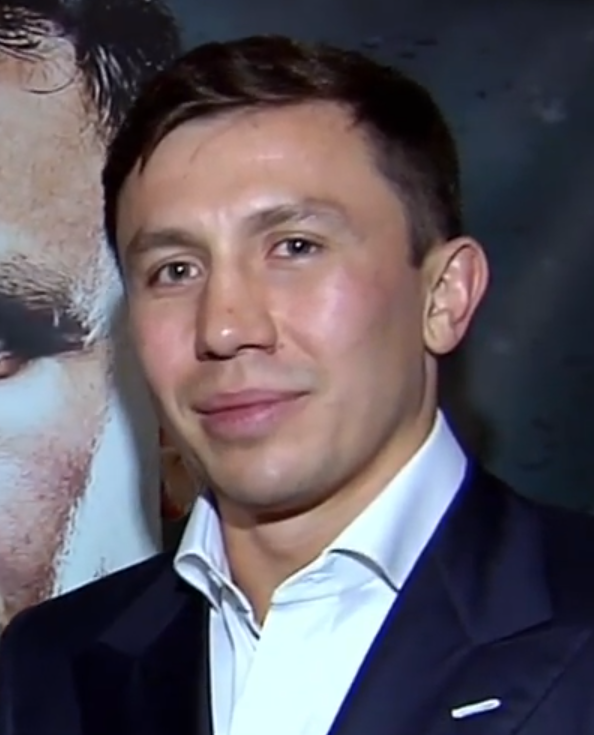
เกนนาดี โกลอฟกิน

| name = เกนนาดี โกลอฟกิน
| image = Gennady Golovkin (KAZ) 2017.png
| caption = โกลอฟกิน ใน พ.ศ. 2560
| realname = เกนนาดี เกนนาเดียวิช โกลอฟกิน
| nationality = คาซัคสถาน
| nickname = GGG
| weight = มิดเดิลเวท
| height = 179 เซนติเมตร
| reach = 178 เซนติเมตร
| birth_place = คาราฆันเดอ, สาธารณรัฐสังคมนิยมโซเวียตคาซัค, สหภาพโซเวียต
| style = ดั้งเดิม
| total = 44
| wins = 42
| KO = 37
| losses = 1
| draws = 1
MedalCountry |
เกนนาดี เกนนาเดียวิช โกลอฟกิน (อักษรซีริลลิก|ซีริลลิก :Генна́дий Генна́дьевич Голо́вкин) หรือ เกนนาดี นักมวยสากลชาวคาซัคสถาน แชมป์โลกมวยสากลรุ่นมิดเดิลเวท 2 สมัย เคยถูกจัดอันดับเป็นนักมวยดีที่สุดในโลกเมื่อเทียบปอนด์ต่อปอนด์ ในเดือนกันยายน พ.ศ. 2560 ถึงกันยายน พ.ศ. 2561 โดยนิตยสารเดอะริง ปัจจุบันเป็นแชมป์โลก IBF IBO, และ WBA (ซูเปอร์แชมป์)​ รุ่นมิดเดิลเวท
==ประวัติ==
==เกียรติประวัติ==
*แชมป์เงา WBO รุ่นมิดเดิลเวท (2552)
**ชิง, 11 กรกฎาคม 2552 ชนะทีเคโอยก 2 ฌอง แอนเดซอน กาวัลยู () ที่ เนือร์บวร์คริง, เนือร์บวร์ค, ประเทศเยอรมนี
*แชมป์เฉพาะกาล WBA รุ่นมิดเดิลเวท (2553)
**ชิง, 14 สิงหาคม 2553 ชนะทีเคโอยก 1 มิลตัน นุญเญซ () ที่โรเบร์โตดูรันอาเรนา, ปานามาซิตี, ประเทศปานามา
***ได้รับแต่งตั้งจาก WBA เป็นแชมป์โลก 15 ตุลาคม 2553
*แชมป์โลก WBA รุ่นมิดเดิลเวท (2553-2557)
** ป้องกันครั้งที่ 1, 16 ธันวาคม 2553 ชนะน็อกยก 3 นิลสัน ฮูลิโอ ตาเปีย () ที่ศูนย์เทนนิสแห่งชาติเดาเลต, อัสตานา, ประเทศคาซัคสถาน
**ป้องกันครั้งที่ 2, 17 มิถุนายน 2554 ชนะทีเคโอยก 10 กัสซิม อูมา () ที่โรเบร์โตดูรันอาเรนา, ปานามาซิตี, ประเทศปานามา
** ป้องกันครั้งที่ 3 และชิงแชมป์โลก IBO ในรุ่นเดียวกัน, 9 ธันวาคม 2554 ชนะน็อกยก 1 ลาฮวน ไซมอน () ที่โรงแรมอินเทอร์คอนติเนทัลบัลซัล, ดึสเซิลดอร์ฟ, ประเทศเยอรมนี
**ป้องกันครั้งที่ 4, 12 พฤษภาคม 2555 ชนะทีเคโอยก 3 มาโกโต ฟูจิงามิ () ที่ลานน้ำแข็งเทอร์มินอล, เคียฟ, ประเทศยูเครน
**ป้องกันครั้งที่ 5, 1 กันยายน 2555 ชนะทีเคโอยก 5 เกรโกส ปุซกา () ที่รีสอร์ทคาสิโนทูนนิงสโตน, เวโรนา, สหรัฐ
**ป้องกันครั้งที่ 6, 19 มกราคม 2556 ชนะทีเคโอยก 7 แกเบรียล โลซาโด () ที่เมดิสันสแควร์การ์เดน, นครนิวยอร์ก, สหรัฐ
**ป้องกันครั้งที่ 7, 30 มีนาคม 2556 ชนะทีเคโอยก 3 โนบูฮิโร อิชิดะ () ที่มงเต-การ์โลสปอร์ติง, มงเต-การ์โล, ประเทศโมนาโก
**ป้องกันครั้งที่ 8, 29 มิถุนายน 2556 ชนะน็อกยก 3 แมททิว แมกลิน () ที่รีสอร์ทคาสิโนฟอกซ์วูด, เขตอนุรักษ์เผ่ามาชานทักเก็ต, สหรัฐ
**ป้องกันครั้งที่ 9, พฤศจิกายน​ 2556 ชนะอาร์ทีดียก 8 เคอร์ติส สตีเวนส์ () ที่เมดิสันสแควร์การ์เดน, นครนิวยอร์ก,​ สหรัฐ
**ป้องกันครั้งที่ 10, 1 กุมภาพันธ์ 2557 ชนะทีเคโอยก 7 โอซูมานู อาดามา () ที่มงเต-การ์โลสปอร์ติง, มงเต-การ์โล, ประเทศโมนาโก
***ได้รับแต่งตั้งจาก WBA เป็นซูเปอร์แชมป์ 3 มิถุนายน 2557
*แชมป์โลก WBA (ซูเปอร์แชมป์) และ IBO รุ่นมิดเดิลเวท (2557 - 2561), แชมป์เฉพาะกาล WBC รุ่นมิดเดิลเวท (2557 - 2559), แชมป์โลก WBC รุ่นมิดเดิลเวท (2559 -2561) และแชมป์โลก IBF รุ่นมิดเดิลเวท (2558 - 2561)
**ป้องกันครั้งที่ 1, 26 กรกฎาคม 2557 ชนะทีเคโอยก 1 แดเนียล กีล์ () ที่เมดิสันสแควร์การ์เดน, นครนิวยอร์ก,​ สหรัฐ
**ป้องกันครั้งที่ 2 และชิงแชมป์เฉพาะกาล WBC ในรุ่นเดียวกัน, 18 ตุลาคม 2557 ชนะน็อกยก 2 มาร์โก อันโตนิโอ รูบิโอ () ที่ดิกนิตีเฮลท์สปอร์ตพาร์ก, คาร์สัน, สหรัฐ
**ป้องกันครั้งที่ 3, 21 กุมภาพันธ์ 2558 ชนะทีเคโอยก 11 มาร์ติน มาร์รี () ที่มงเต-การ์โลสปอร์ติง, มงเต-การ์โล, ประเทศโมนาโก
**ป้องกันครั้งที่ 4, 16 พฤษภาคม 2558 ชนะทีเคโอยก 6 วิลลี มอนโร จูเนียร์ () ที่เดอะฟอรัม, อิงเกิลวูด, สหรัฐ
**ป้องกันครั้งที่ 5 และชิงแชมป์โลก IBF ในรุ่นเดียวกัน, 17 ตุลาคม 2558 ชนะทีเคโอยก 8 เดวิด เลอเมียกซ์ () ที่เมดิสันสแควร์การ์เดน, นครนิวยอร์ก,​ สหรัฐ
**ป้องกันครั้งที่ 6, 23 เมษายน 2559 ชนะน็อกยก 3 ดอมินิก เวด () ที่เดอะฟอรัม, อิงเกิลวูด, สหรัฐ
***ได้รับแต่งตั้งจาก WBC เป็นแชมป์โลก 18 พฤษภาคม 2559
**ป้องกันครั้งที่ 7 (เฉพาะแชมป์โลก WBC,IBF,IBO), 10 กันยายน 2559 ชนะทีเคโอยก 5 เคล บรูกส์ () ที่โอทูอารีนา, ลอนดอน, สหราชอาณาจักร
**ป้องกันครั้งที่ 8, 18 มีนาคม 2560 ชนะคะแนน แดเนียล เจค็อบ () ที่เมดิสันสแควร์การ์เดน, นครนิวยอร์ก,​ สหรัฐ
**ป้องกันครั้งที่ 9, 16 กันยายน 2560 เสมอ ซาอุล อัลบาเรซ () ที่ทีโมบายล์อารีนา, แพราไดส์, สหรัฐ
**ป้องกันครั้งที่ 10 (เฉพาะแชมป์โลก WBA,WBC,IBO), 5 พฤษภาคม 2561 ชนะน็อกยก 3 วาเนส มาร์ติโรเซียน () ที่ดิกนิตีเฮลท์สปอร์ตพาร์ก, คาร์สัน, สหรัฐ
***ถูก IBF ปลดจากแชมป์โลก 6 มิถุนายน 2561
** เสียแชมป์, 15 กันยายน 2561 แพ้คะแนน ซาอุล อัลบาเรซ () ที่ทีโมบายล์อารีนา, แพราไดส์, สหรัฐ
*แชมป์โลก IBF และ IBO รุ่นมิดเดิลเวท สมัยที่ 2 (2562 - ปัจจุบัน)​
**ชิง, 5 ตุลาคม 2562 ชนะคะแนน เซียร์กีย์ เดเรฟยานเชนโก () ที่เมดิสันสแควร์การ์เดน, นครนิวยอร์ก,​ สหรัฐ
**ป้องกันครั้งที่ 1, 18 ธันวาคม 2563 ชนะอาร์ทีดียก 7 คามิล เซเรเมตา () ที่โรงแรมและคาสโนเซมิโนล์ฮาร์ดร็อก, ฮอลีวูด (รัฐฟลอริดา), สหรัฐ
**ป้องกันครั้งที่ 2 และชิงแชมป์โลก WBA (ซูเปอร์แชมป์) ในรุ่นเดียวกัน, 9 เมษายน 2565 ชนะทีเคโอยก 9 เรียวตะ มูราตะ () ที่ไซตามะซูเปอร์อารีนา, ไซตามะ (เมือง)|ไซตามะ, ประเทศญี่ปุ่น
*ชิงแชมป์​ต่อไปนี้​แต่​ไม่​ส​ำ​เร็จ
**ชิงแชมป์โลกเดอะริงรุ่นมิดเดิลเวท, 16 กันยายน 2560 เสมอ ซาอุล อัลบาเรซ () ที่ทีโมบายล์อารีนา, แพราไดส์, สหรัฐ
**ชิงแชมป์โลกเดอะริงรุ่นมิดเดิลเวท, 15 กันยายน 2561 แพ้คะแนน ซาอุล อัลบาเรซ () ที่ทีโมบายล์อารีนา, แพราไดส์, สหรัฐ
**ชิงแชมป์โลก WBA (ซูเปอร์แชมป์) WBC IBF WBO และเดอะริงรุ่นซูเปอร์มิดเดิลเวท, 17 กันยายน 2565 แพ้คะแนน ซาอุล อัลบาเรซ () ที่ทีโมบายล์อารีนา, แพราไดส์, สหรัฐ
==อ้างอิง==

==แหล่งข้อมูลอื่น==
* สถิติการชก boxrec.com
หมวดหมู่:นักมวยสากลชาวคาซัคสถาน
หมวดหมู่:แชมป์โลก WBC
หมวดหมู่:แชมป์โลก WBA
หมวดหมู่:แชมป์เงา WBO
หมวดหมู่:แชมป์โลก IBF
หมวดหมู่:บุคคลเชื้อสายเกาหลี
หมวดหมู่:บุคคลจากคาราฆันเดอ
หมวดหมู่:บุคคลเชื้อสายรัสเซีย